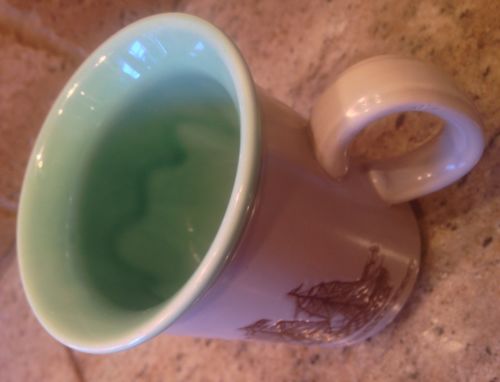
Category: mug